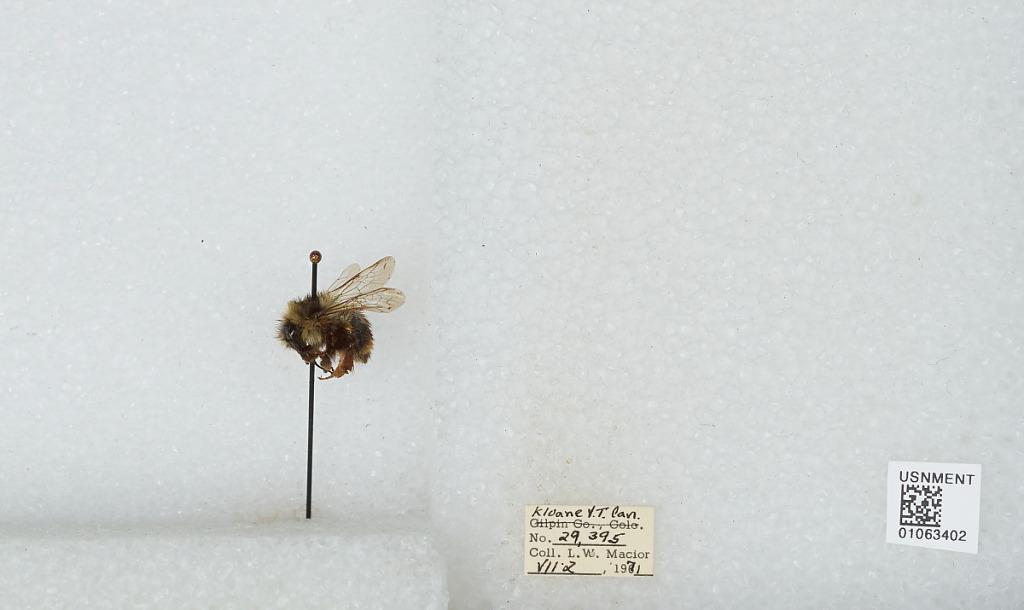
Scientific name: Bombus bifarius nearcticus
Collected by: L. Macior
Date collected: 1971-7-2
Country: Canada
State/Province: Yukon Territory
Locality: Kluane
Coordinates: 60.75, -139.5